Daniel Rose (real estate developer)

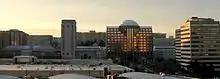
Pentagon City in Arlington County, Virginia

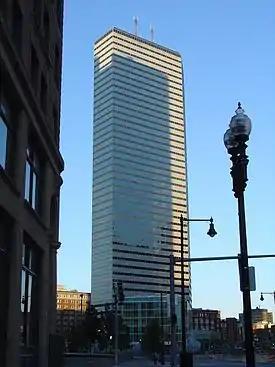
One Financial Center in Boston

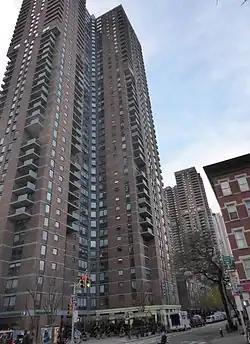
Manhattan Plaza in New York City

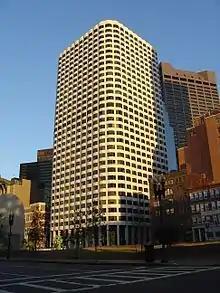
99 High Street in Boston

Rose served as a military intelligence analyst and Russian language specialist with the U.S. Air Force during the Korean War.